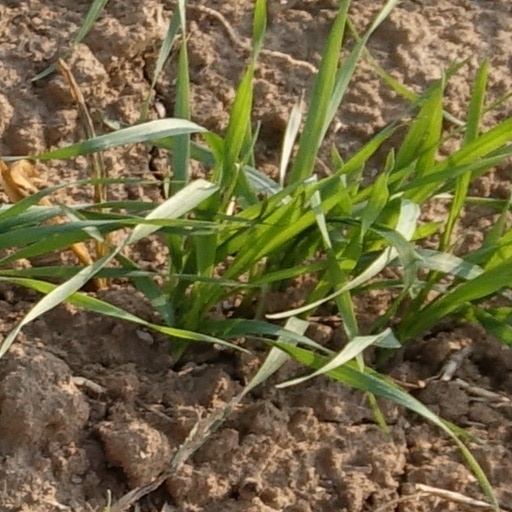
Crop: wheat